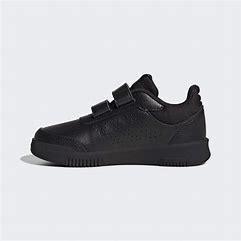
Brand: Adidas
Model: Tensaur Sport Training Hook And Loop